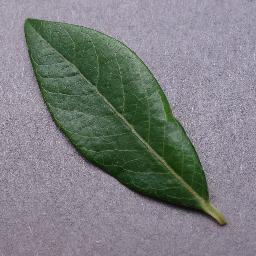
Label: Blueberry___healthy